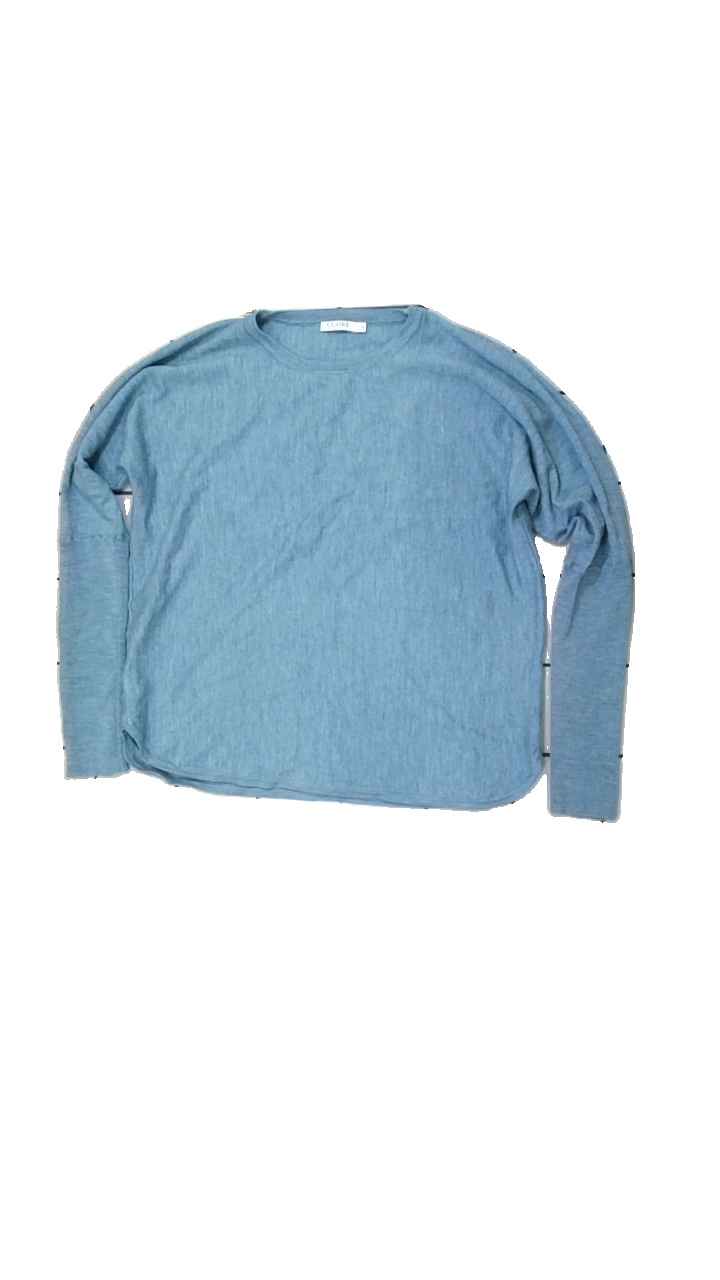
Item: Top (Ladies)
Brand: Claire
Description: blå långärmad tröja
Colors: Blue
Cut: Regular
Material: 100% wool
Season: All
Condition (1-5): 5
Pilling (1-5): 5
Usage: Reuse
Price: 50-100